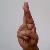
The image shows a hand gesture representing the letter 'R' in Indian Sign Language.